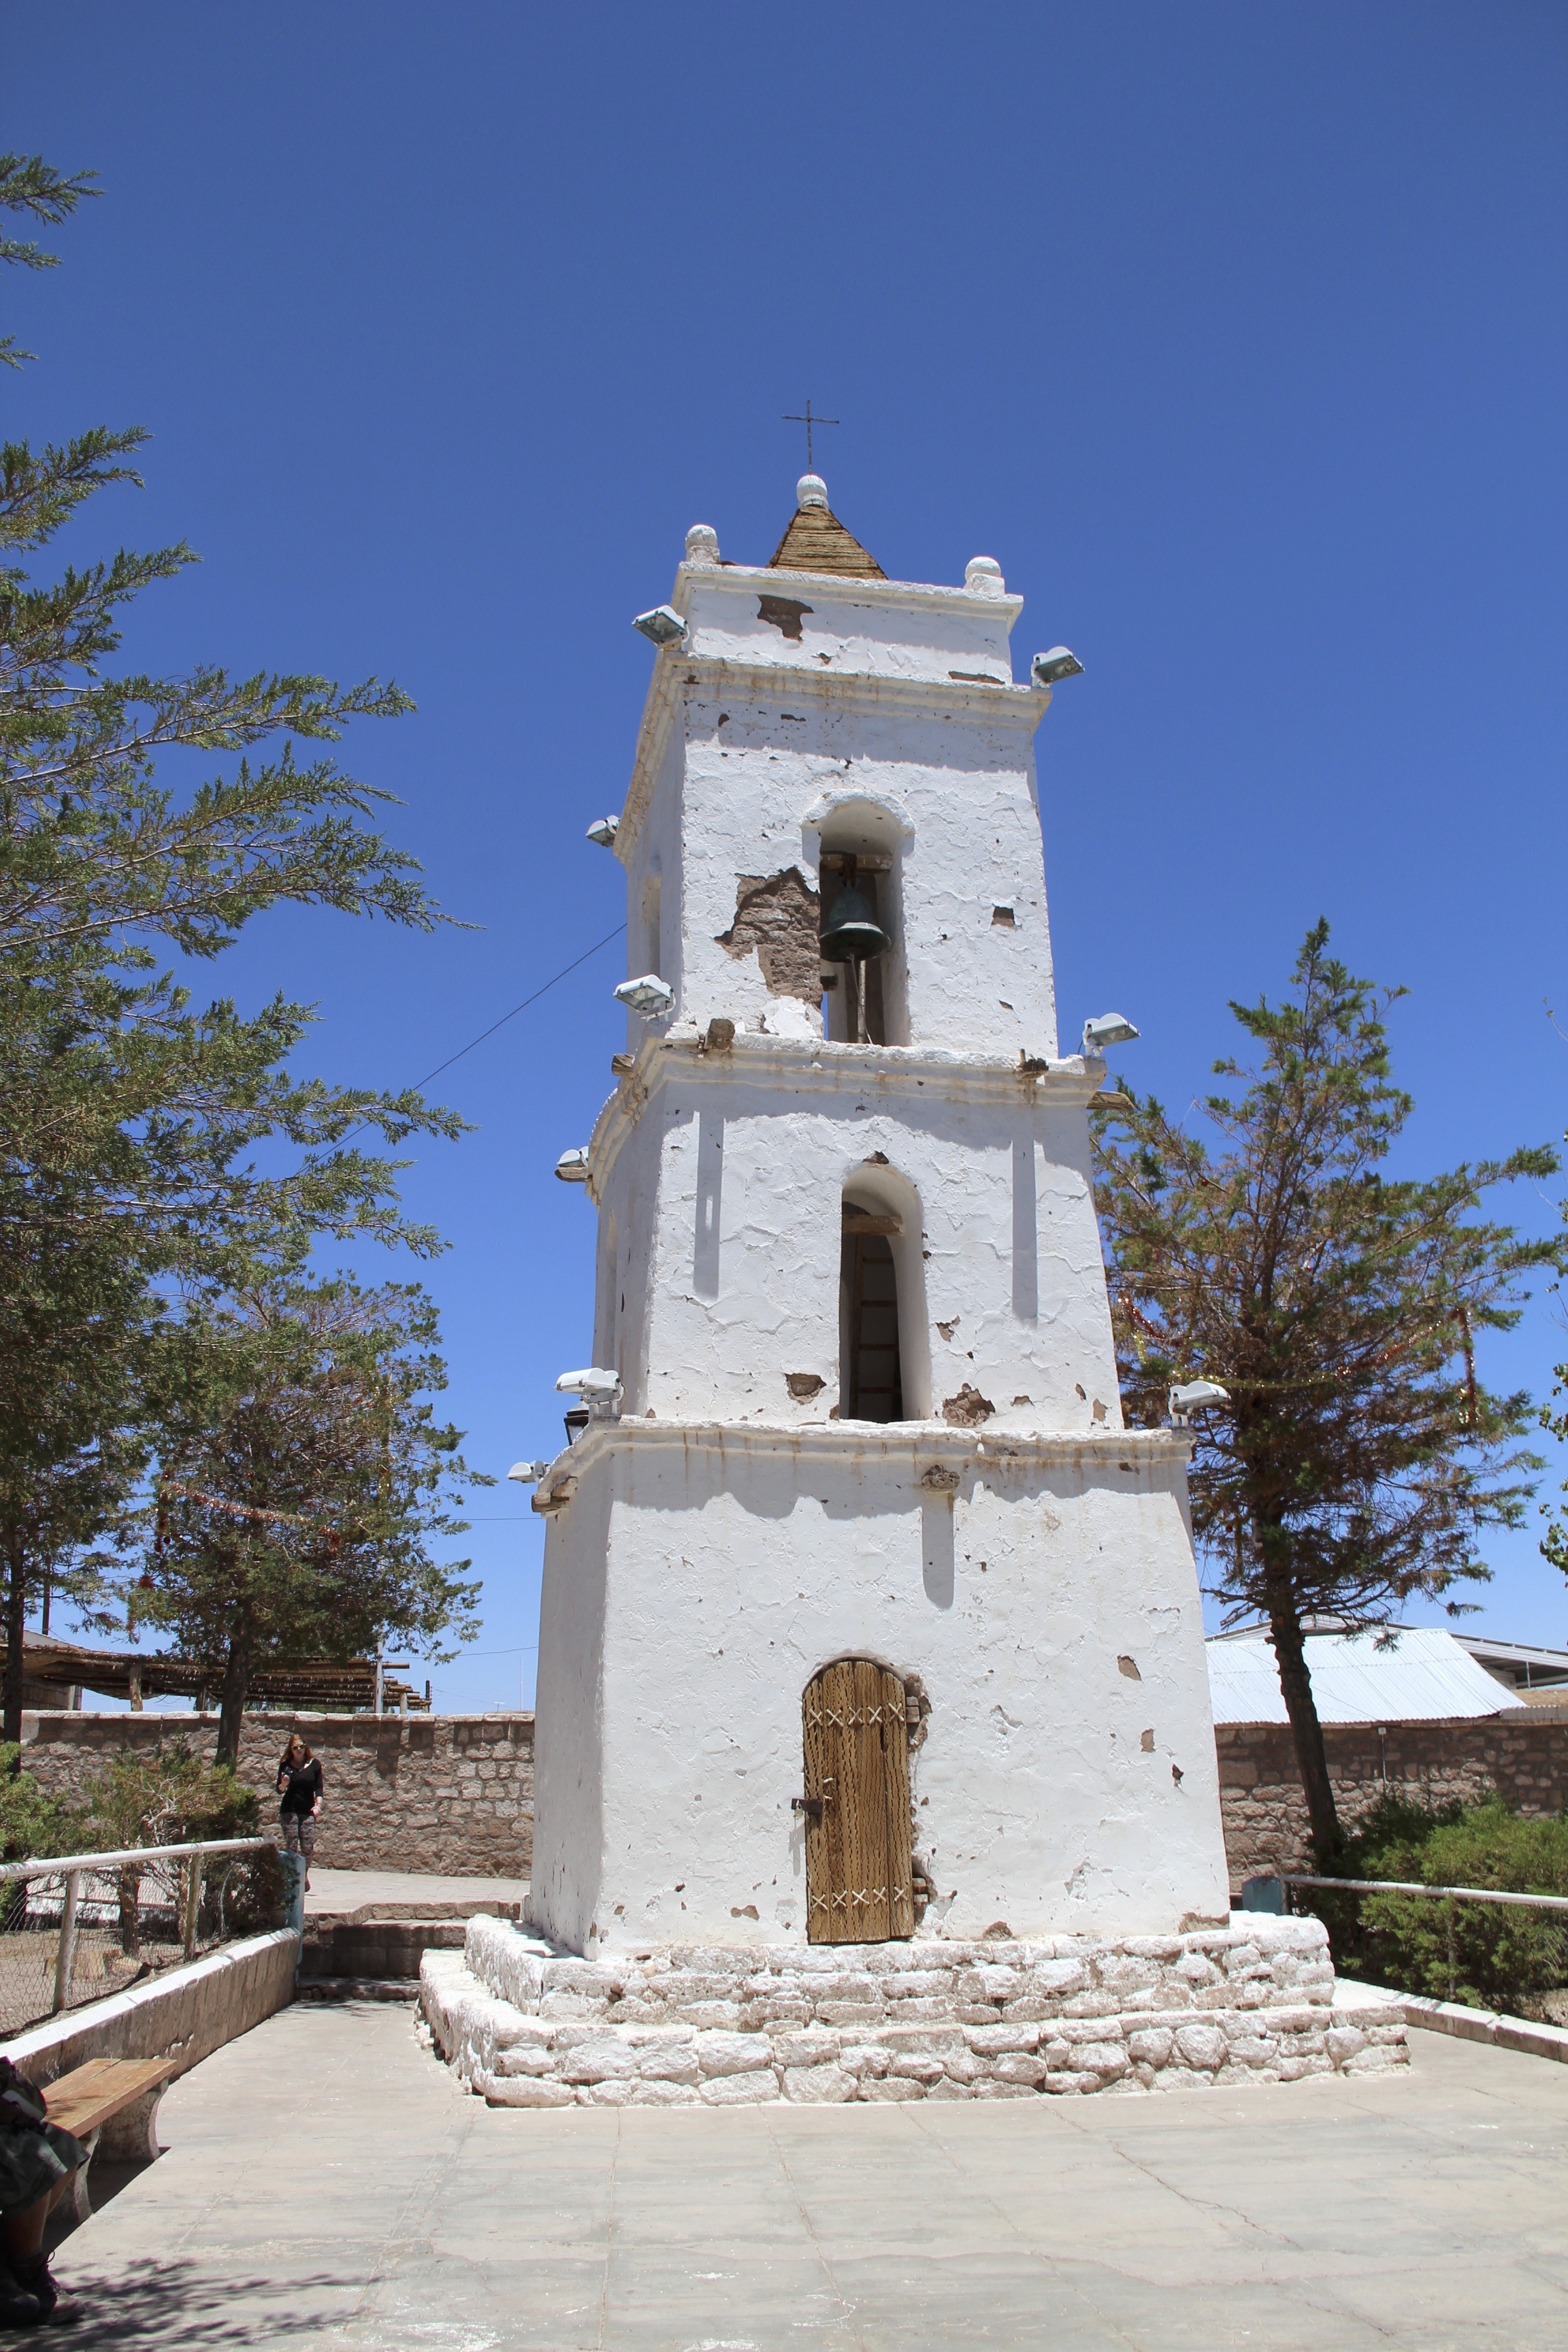
building, monument, tower, landmark, church, chapel, place of worship, bell tower, north, inside, steeple, picturesque, san pedro de atacama, northern chile, ancient history, aymara